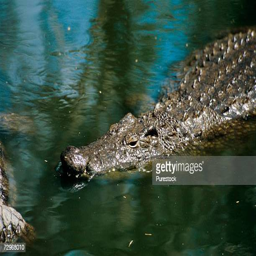
high angle view of biological species swimming in a river